Berbera

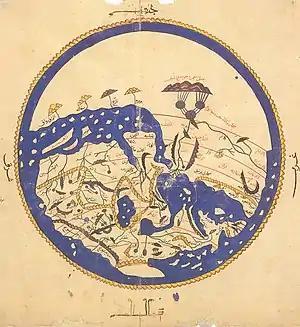
Al-Idrisi's world map from 'Alî ibn Hasan al-Hûfî al-Qâsimî's 1456 copy. Berbera 'بربرة' can be clearly seen in this later edition of the Tabula Rogeriana

Duan Chengshi, a Chinese Tang dynasty scholar, described in his written work of AD 863 the slave trade, ivory trade, and ambergris trade of Bobali, which is thought to be Berbera. The great city was also later mentioned by the Islamic traveller Ibn Sa'id as well as Ibn Battuta in the thirteenth century.